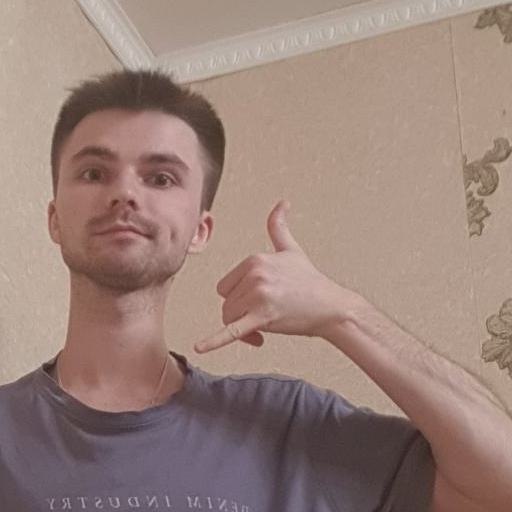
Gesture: call